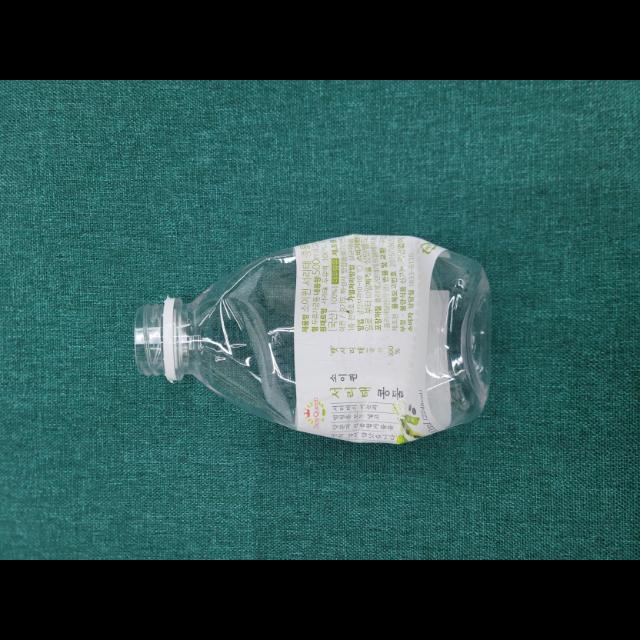
Label: bottles